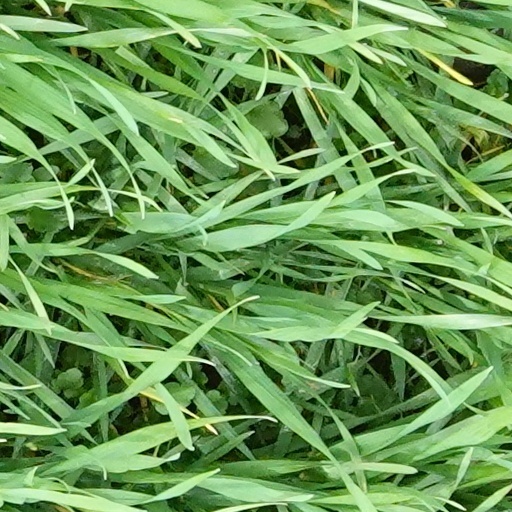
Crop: wheat